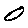
Label: 0